Rutilio Grande

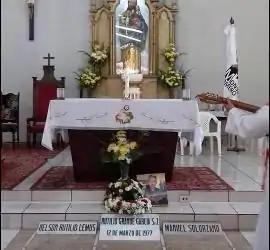
Graves of Grande (centre), Lemus (left) and Solórzano (right) fronting the altar, in the church of El Paisnal, 2019. It is the same spot where their bodies were first laid the night after their murder.

The three bodies were covered in sheets and laid before the altar of the church in El Paisnal, and the Jesuit Provincial asked that a Mass be offered that “gives hope to the community and avoids the temptations to hatred or revenge.” At 10:30 pm that same evening, Archbishop Romero himself said the Mass, which lasted until midnight. The next morning, responding to a radio announcement by Romero, streams of peasants began walking to El Paisnal for a 9:00 am memorial Mass and to mourn the death of their beloved priest and his friends. The next Sunday, Romero decreed that a "single Mass” in memory of Grande at San Salvador Cathedral was to be the only Mass said that day throughout the country. This drew criticism from other Church officials, but more than 150 priests concelebrated the Mass as over 100,000 people came to the cathedral to hear Romero speak, wherein he called for an end to the violence. During the funeral procession that would ultimately inter Grande and the other two under the foot of the altar of the church in El Paisnal, the slogan could be heard: "Rutilio's walk with El Paisnal is like Christ's journey with the Cross."